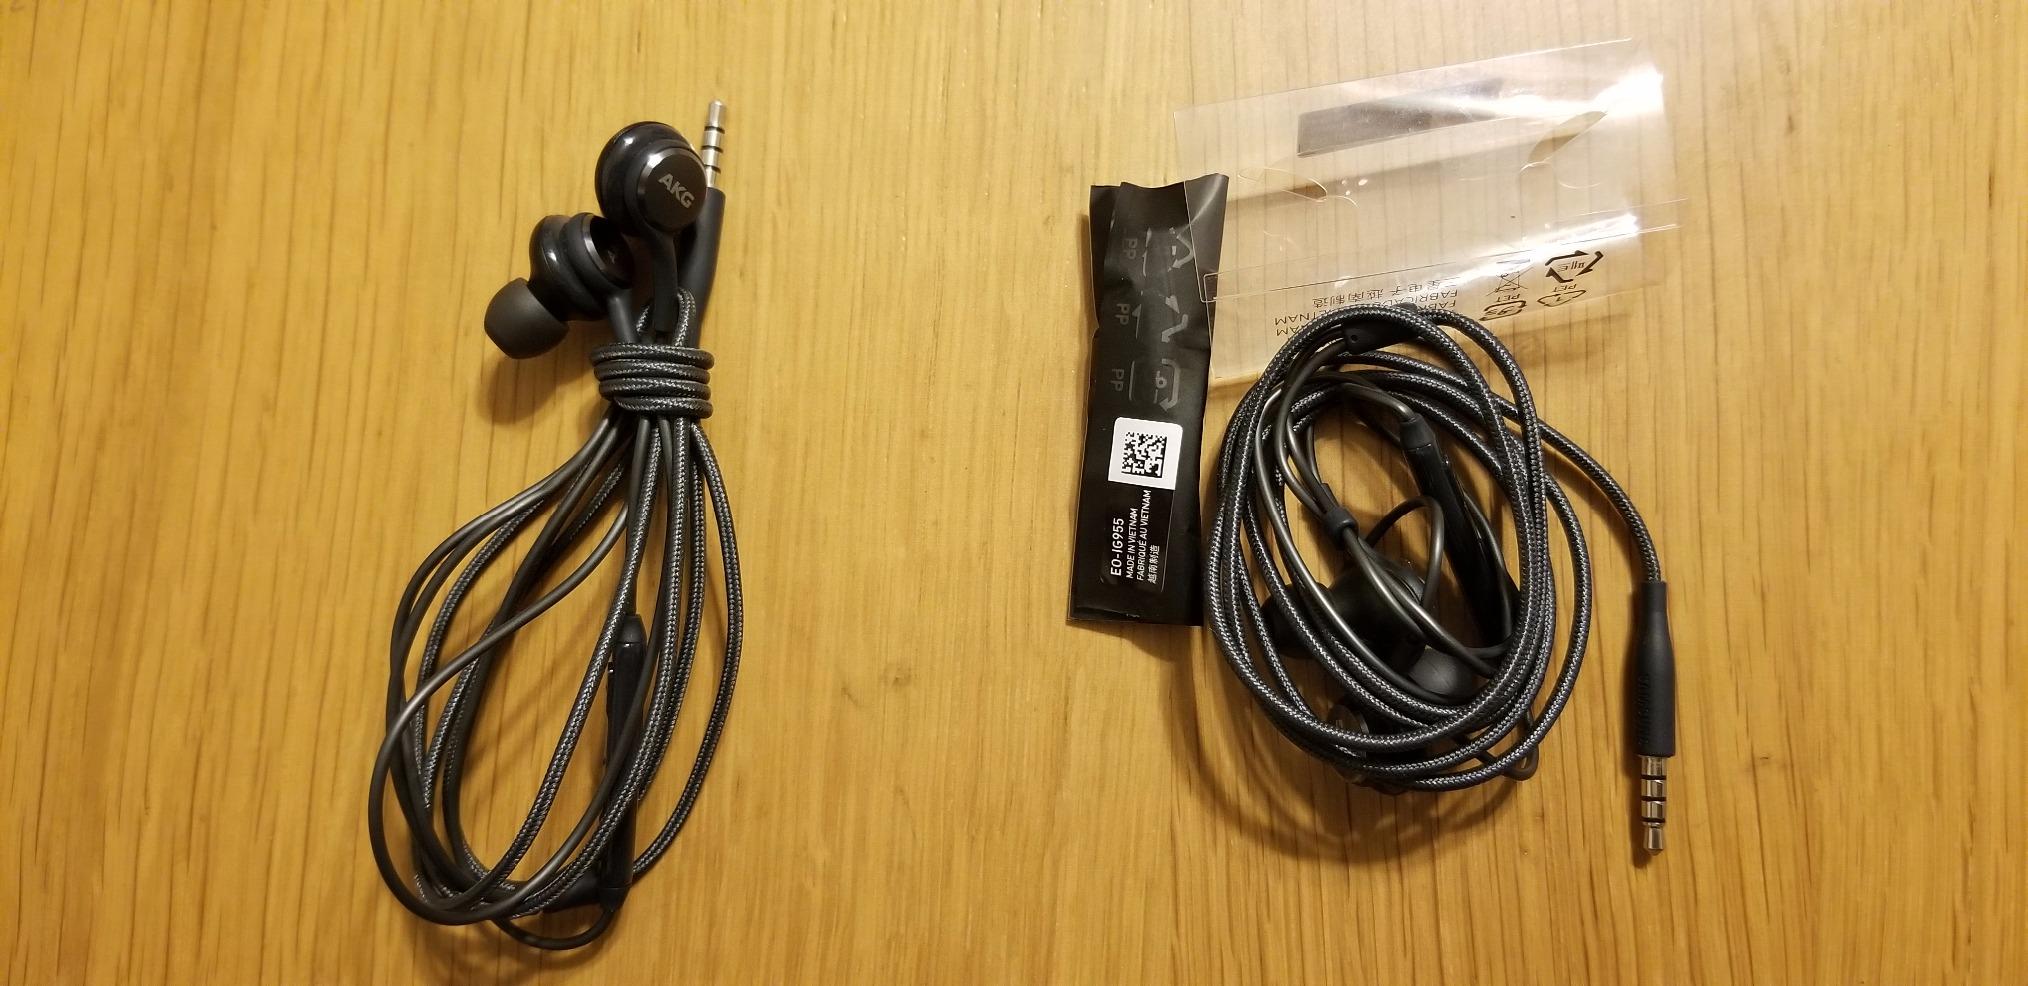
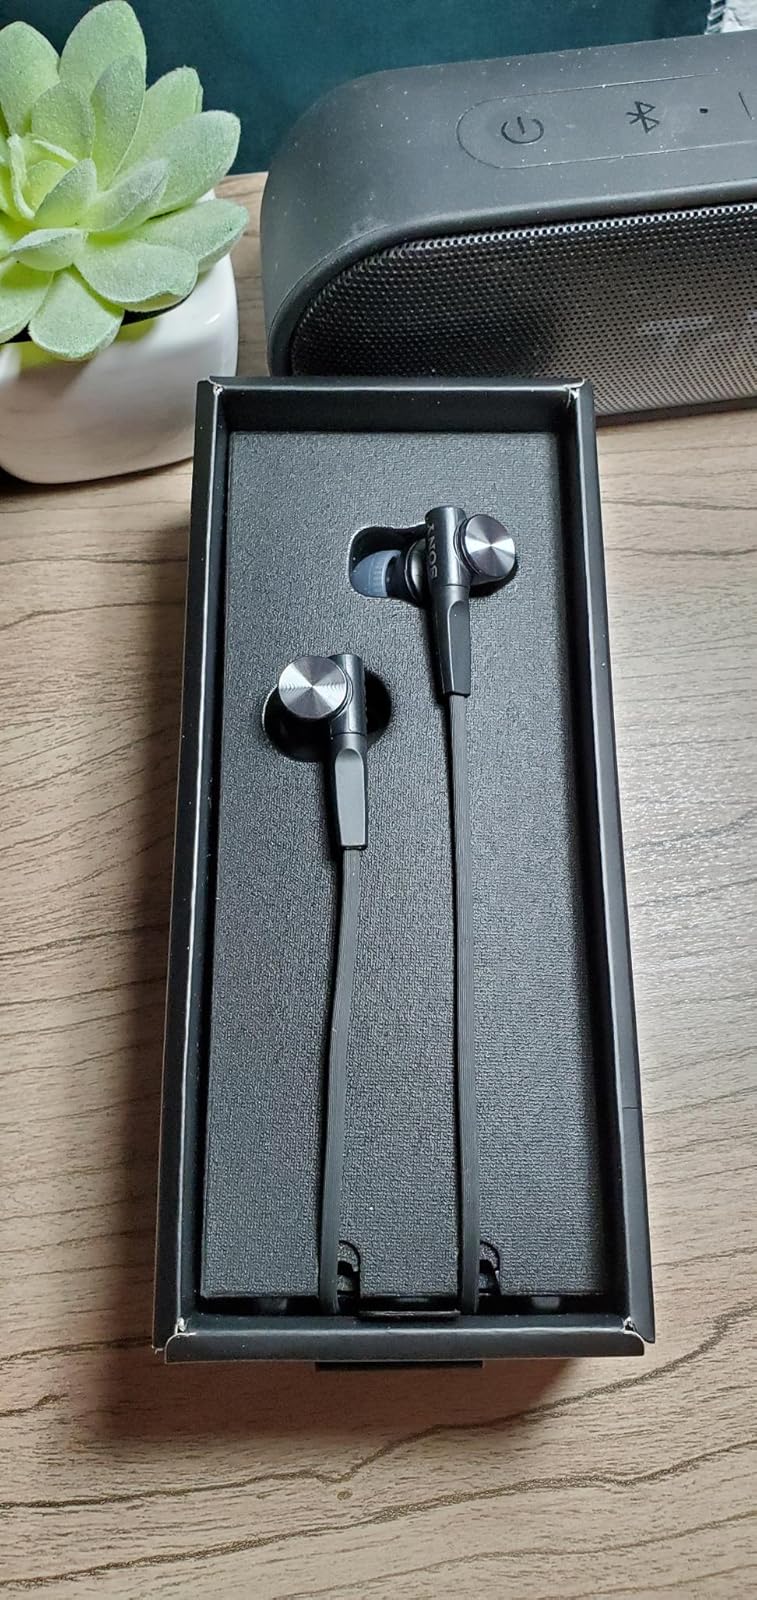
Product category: headphones
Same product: no